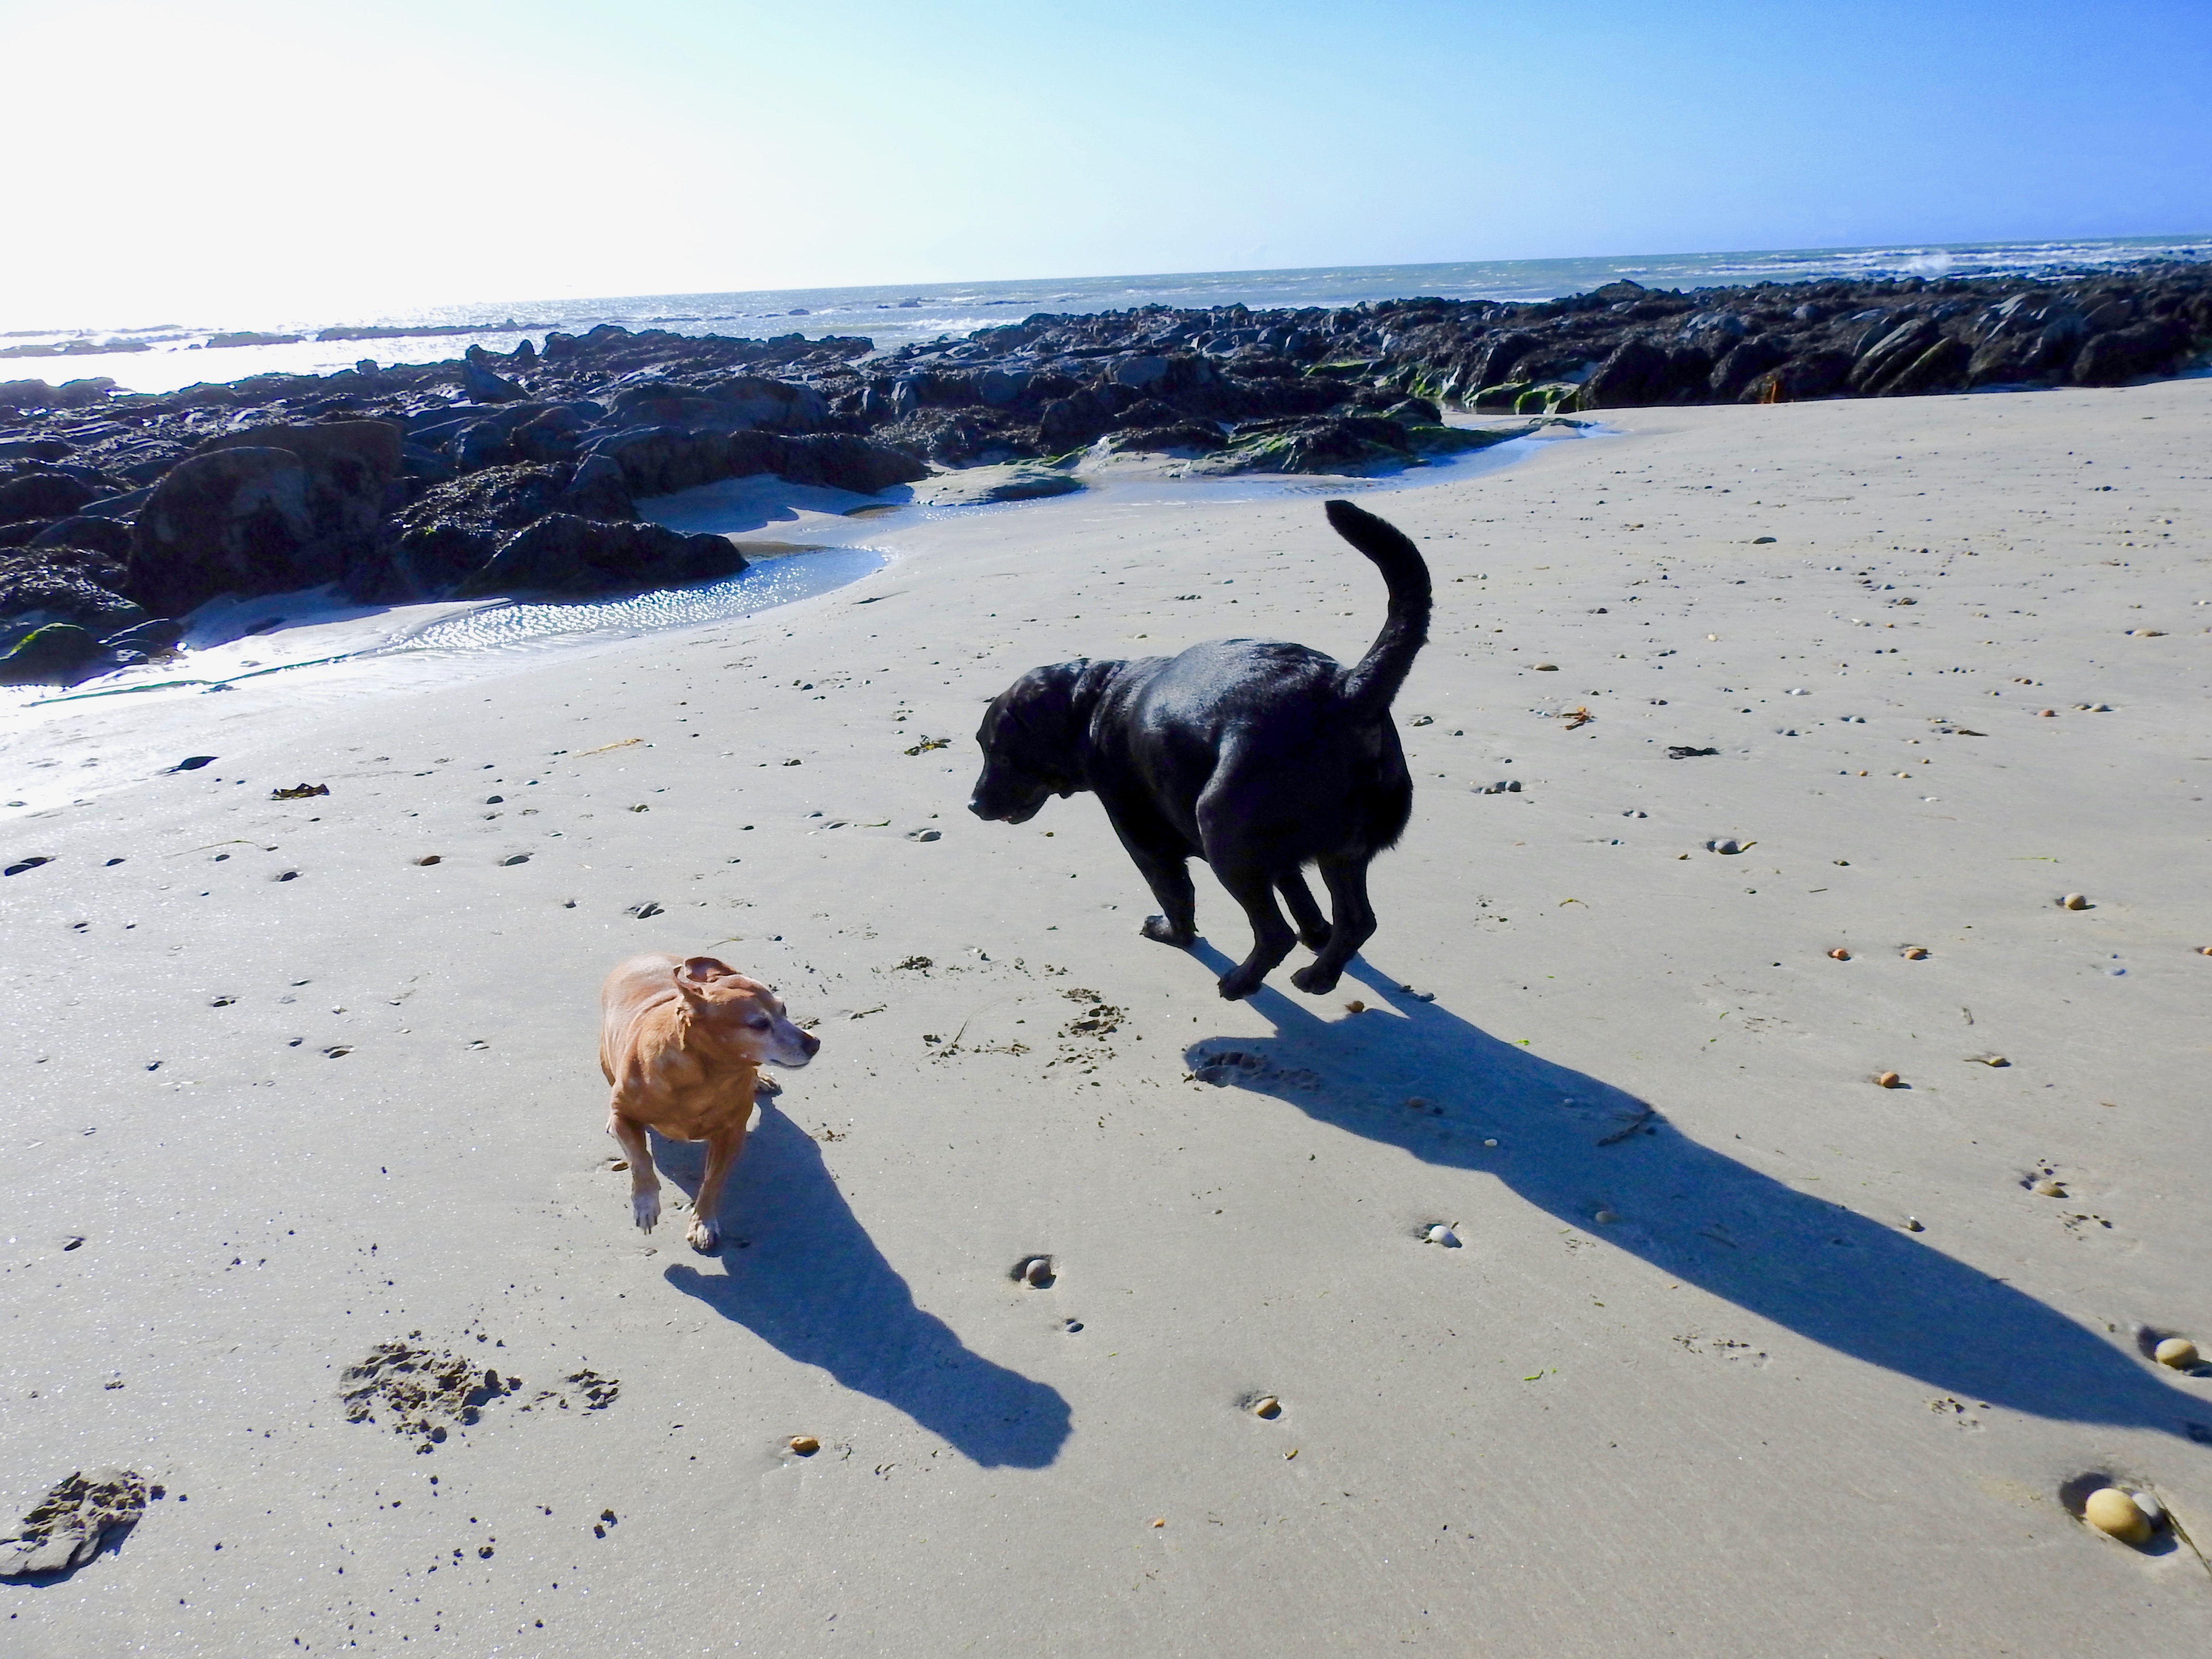
dog, dog like mammal, sand, beach, sky, vacation, sea, ocean, water, fun, coast